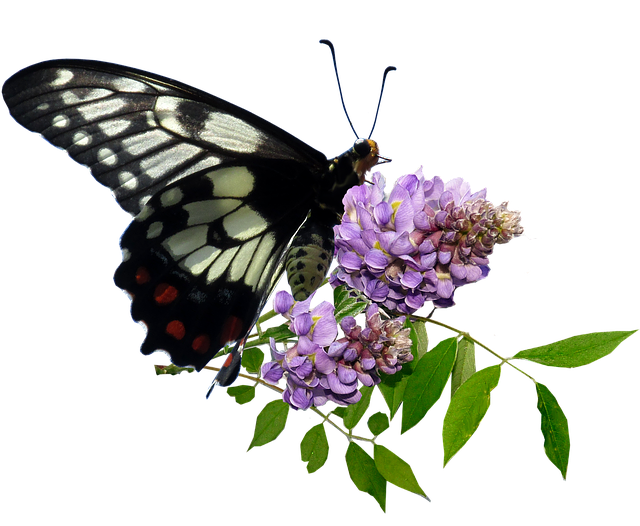
Label: farfalla